Div' dūjiņas gaisā skrēja

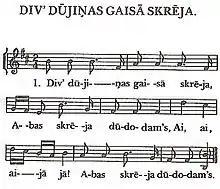
Sheet music of "Div' dūjinas gaisā skrēja"

Div' dūjiņas gaisā skrēja is the title of a traditional Latvian folk song that is best known as a musical composition by Dāvids Cimze.